Commission (document)

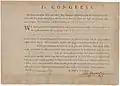
1776 document commissioning Nathan Hale as a captain in the 19th Continental Regiment.

Article II, section 3, of the U.S. Constitution provides that the President "shall Commission all the Officers of the United States," including officers of the uniformed services as well as civilian officers. Commissions of officers in the armed services are issued in the name of the President, although authority to sign on the President's behalf is generally exercised by the secretary of the department in which the officer is being commissioned. This includes not only "commissioned officers" but also "commissioned warrant officers" (warrant officers in the pay grades of W-2 through W-5). Warrant officers at the grade of W-1 are appointed by warrant by the secretary of their respective service, except in the Coast Guard where they are appointed by secretarial commission.